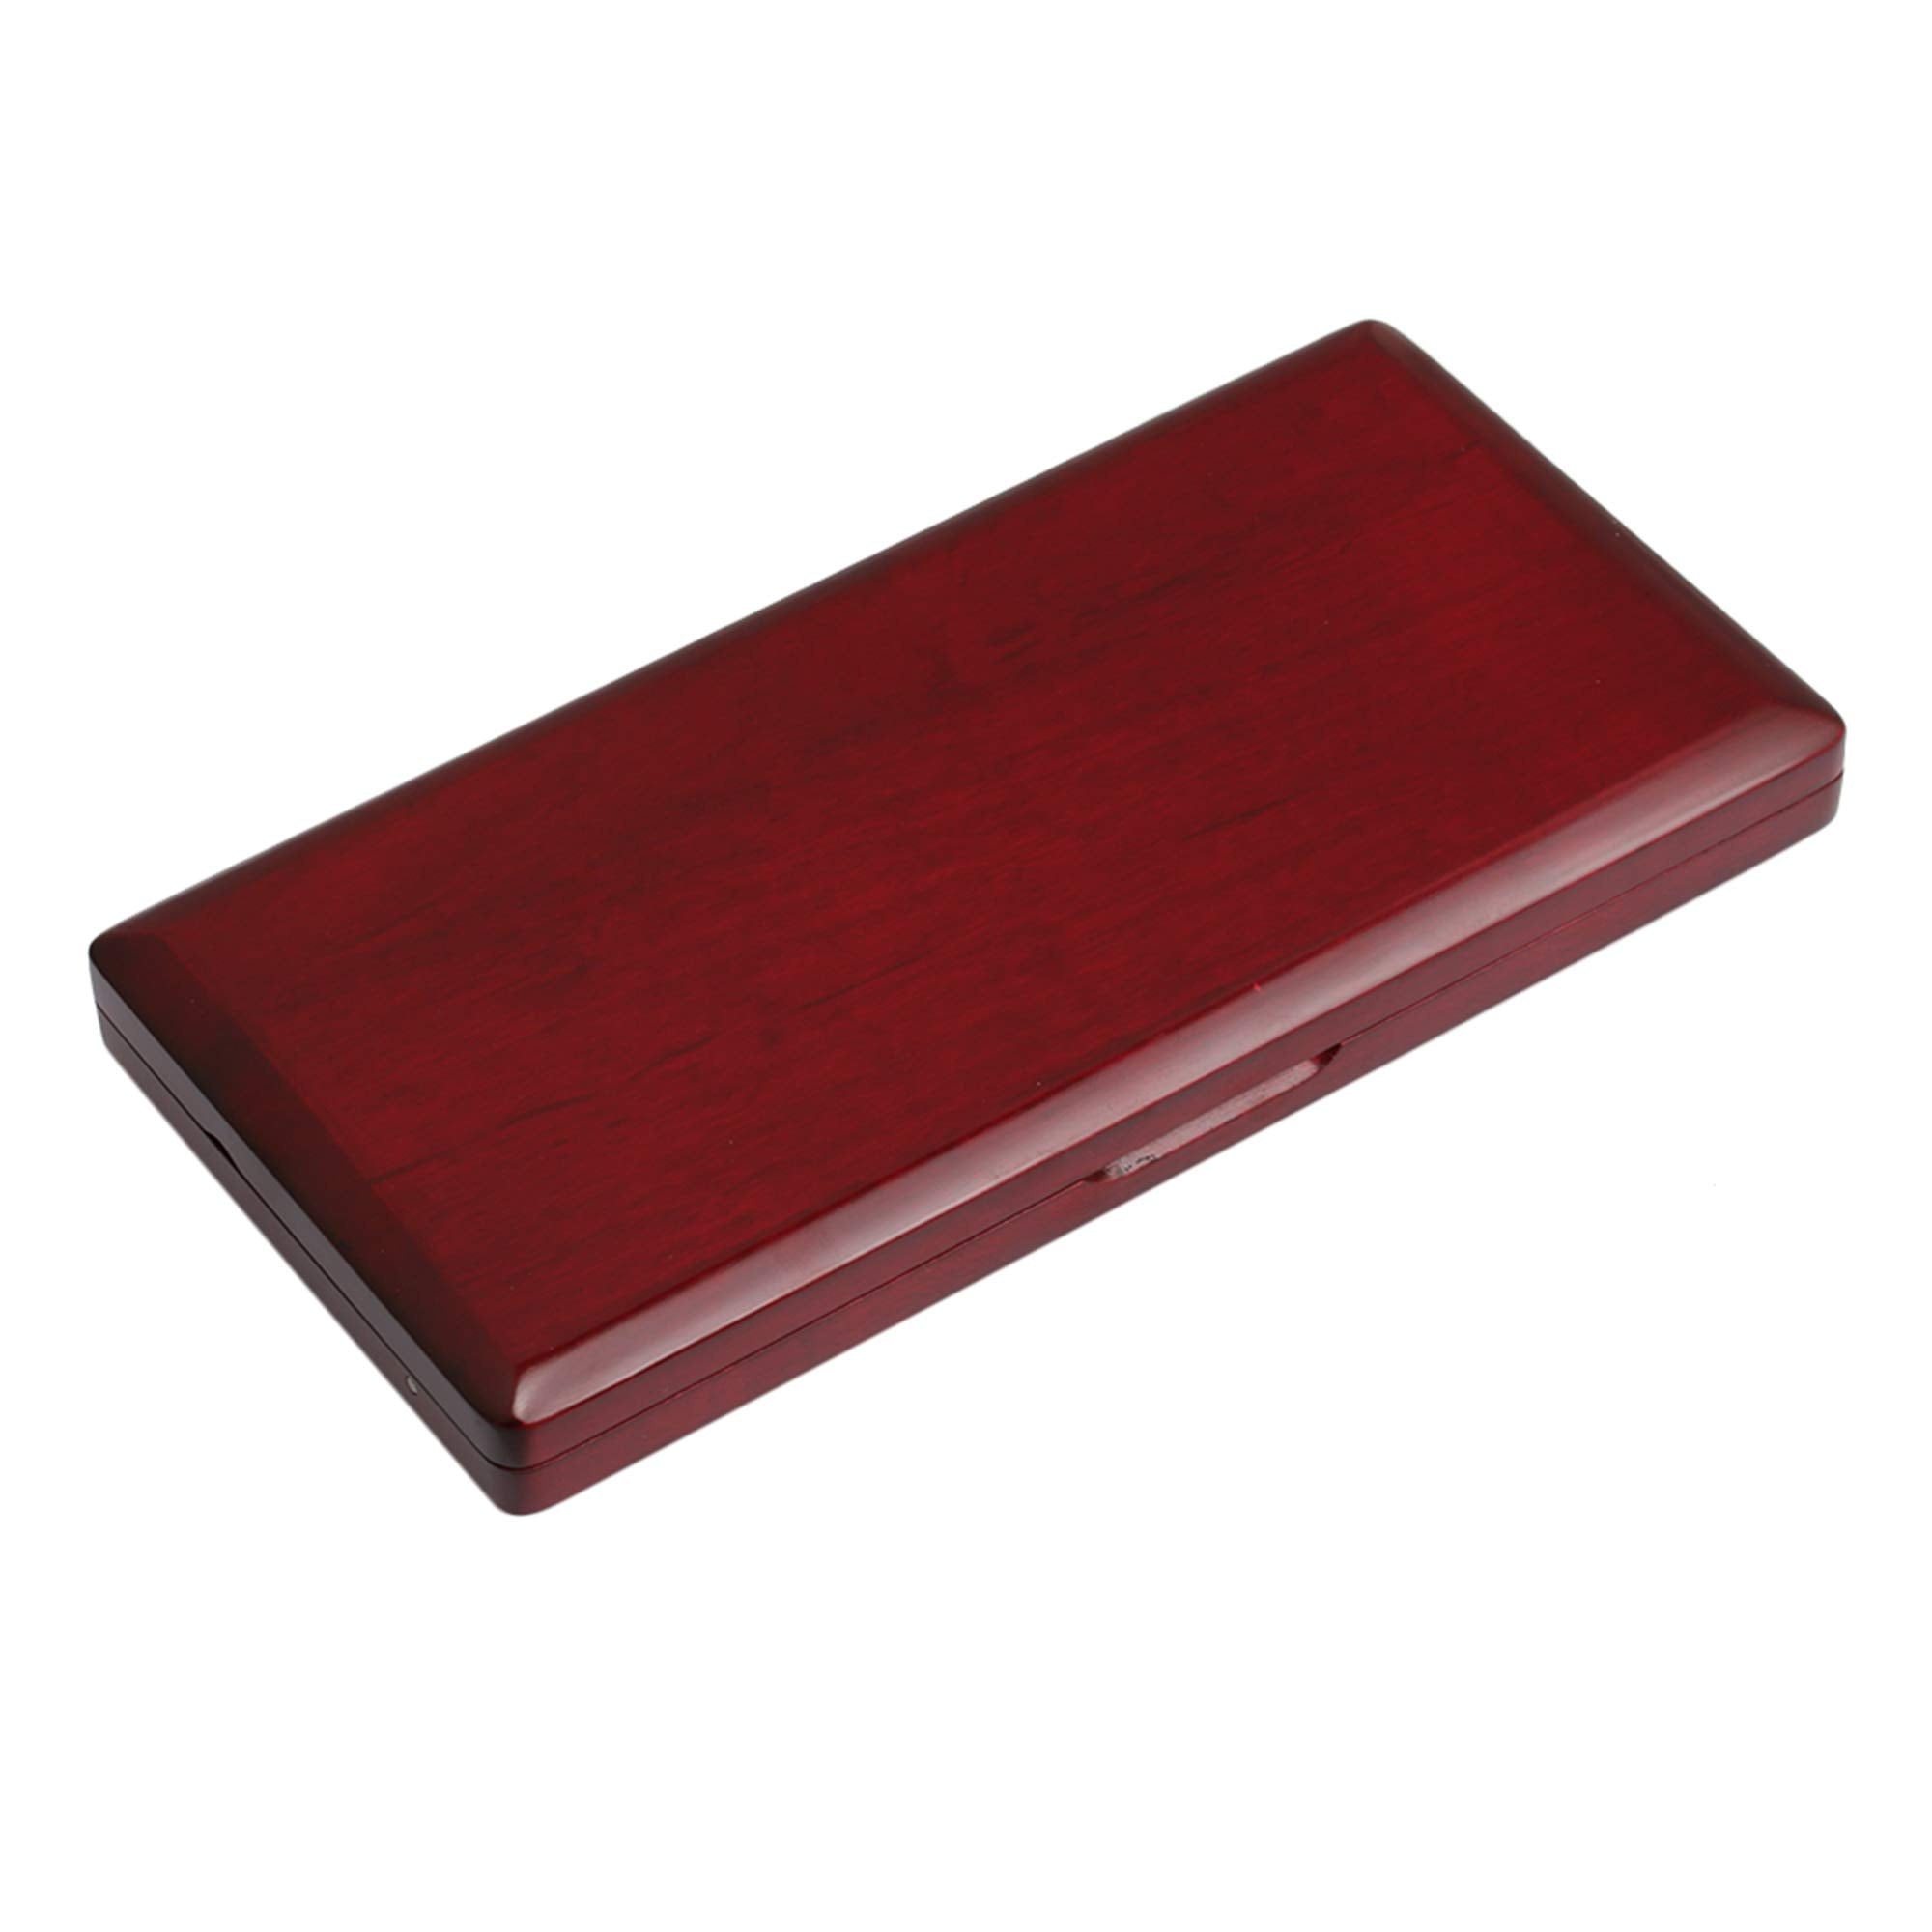
Mxfans Elegant Handmade Wooden Bassoon Reed Box for 9 Reeds Red Wood Color
Mxfans Elegant Handmade Wooden Bassoon Reed Box for 9 Reeds Red Wood Color Note: The color of the item may vary slightly due to photography and your own computer Feature: 1.Each qualify checked item with a unique Manufacturing Part Number label on the inner package to confirm if it is the authentic item sold from our store. 2.When you have any problems about your item ,please send us the MPN label information first 3.Product Style: it is a peg style, nice finish, better fit your needs. 4.Size: 200 x 100 x 22mm/7.87 x 3.94 x 0.87inch(L x H x W), please check the size before purchasing. 5.Wood Material: The bassoon case is made of quality wood material which is lightweight and . 6.Great Performance: Close tightly and open easily, you can put 9 bassoon reeds in it, which is convenient and quick to use. 7.Soft Inner Pad: The inner pad is soft and can keep reeds stable. Material:Wood Model: Replacement for XL-BR9 Holder Type:Plug-in Size:200mmx100mmx22mm/7.87x3.94x0.87inch. Color:Red Wood Weight:188g Note: This item is for the reed case only, the reeds are not included.The reed must be purchased separately Package included: 1x Bassoon Reed Case Product Features Product Style: it is a peg style, nice finish, better fit your needs. Wood Material: The bassoon case is made of quality wood material which is lightweight and . Great Performance: Close tightly and open easily, you can put 9 bassoon reeds in it, which is convenient and quick to use.
Brand: Mxfans
Category: Arts & Entertainment > Hobbies & Creative Arts > Musical Instrument & Orchestra Accessories > Woodwind Instrument Accessories > Bassoon Accessories > Bassoon Cases & Gigbags